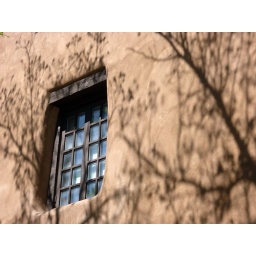
Closeup of window and shadow of a tree on a traditional peublo style building in Santa Fe, New Mexico